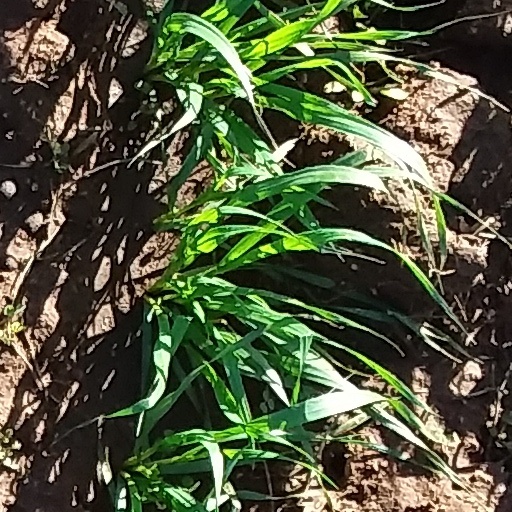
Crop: wheat